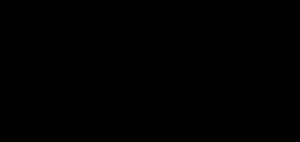
L'iodotyrosine désiodase est une oxydoréductase qui catalyse la désiodation de la monoiodotyrosine et de la diiodotyrosine, dérivés iodés de la tyrosine — un acide aminé protéinogène — intervenant dans la biosynthèse des hormones thyroïdiennes et produits également lors de la dégradation métabolique de ces dernières. Chez l'Homme, cette enzyme est codée par le gène IYD, des mutations de ce gène étant associées à l'hypothyroïdie.